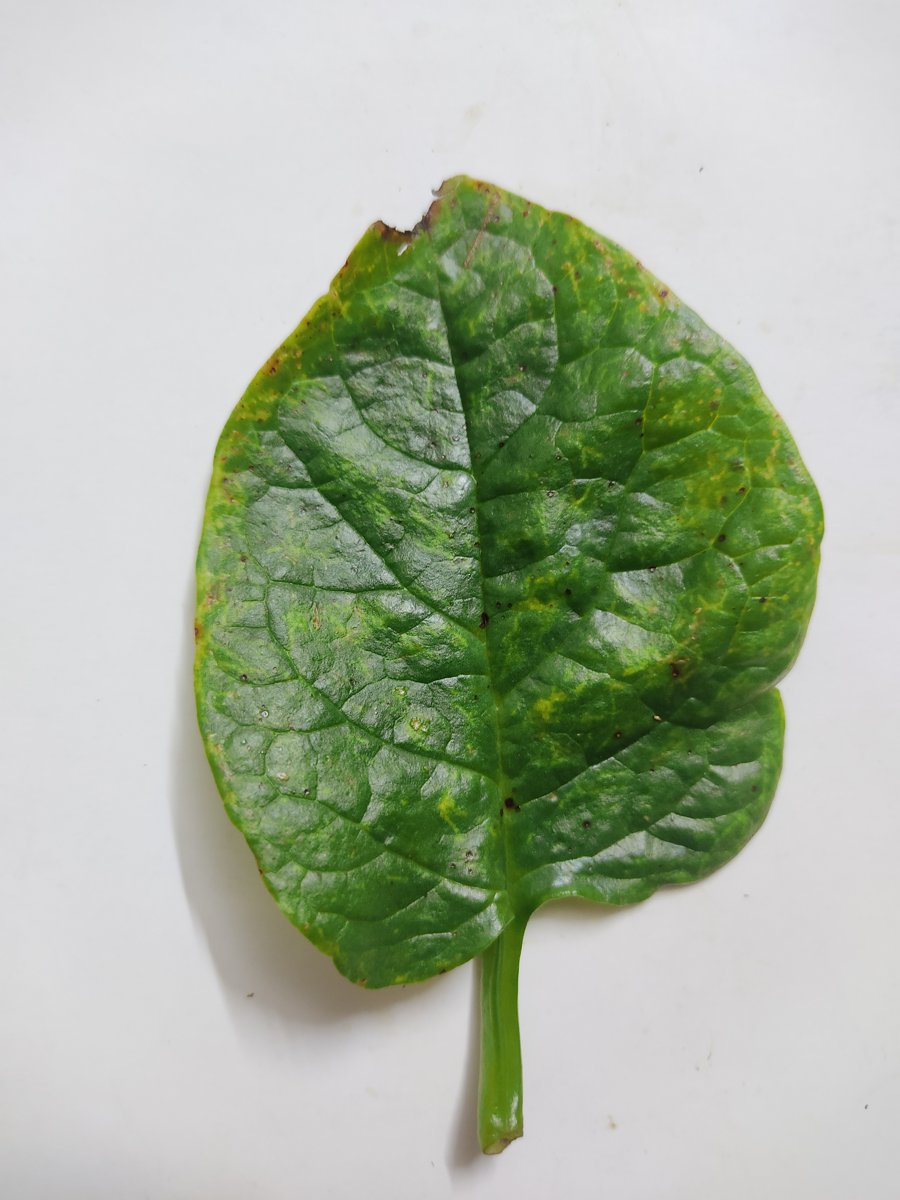
Label: Downy-Mildew